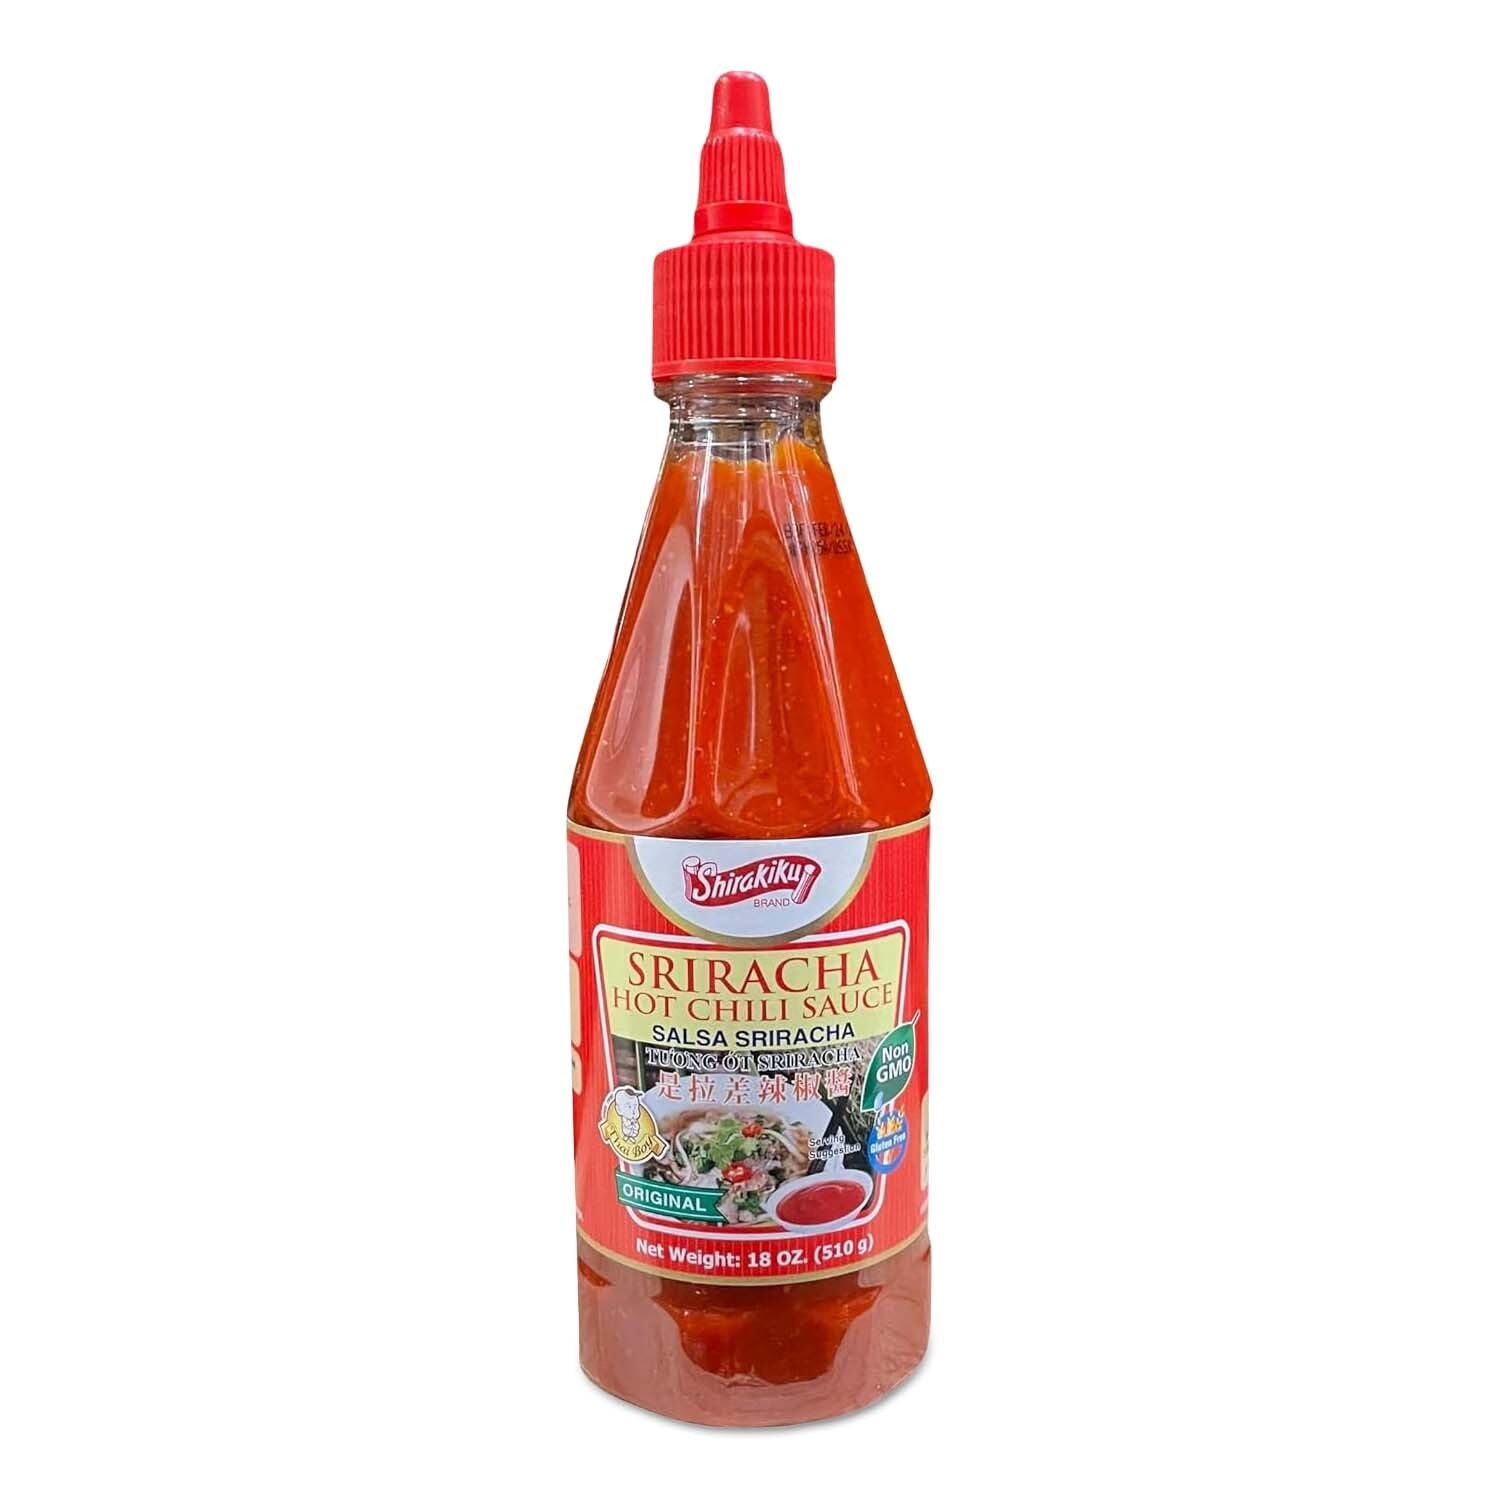
Item Name: Shirakiku Thailand Sriracha Hot Chili Sauce Thai Boy | Chili, Water, Sugar, Acetic Acid | Ideal for Elevating the Taste of Asian Cuisine | Non-GMO, Gluten-free | 18oz - Pack of
Bullet Point 1: 𝐒𝐫𝐢𝐫𝐚𝐜𝐡𝐚 𝐁𝐨𝐥𝐝 𝐅𝐥𝐚𝐯𝐨𝐫 Experience a bold, flashy kick with each Sriracha hot chili sauce bite. Ideal for heating your food, it offers authenticity from the heart through a fiery flavor that accentuates all foods.
Bullet Point 2: 𝐕𝐞𝐫𝐬𝐚𝐭𝐢𝐥𝐞 𝐂𝐡𝐢𝐥𝐢 𝐒𝐚𝐮𝐜𝐞 Your dishes will always differ after you take your taste buds on a compelling journey with this Thai chili sauce. It is best for any recipe and is an Asian hot sauce for dipping sauce.
Bullet Point 3: 𝐍𝐨𝐧-𝐆𝐌𝐎 𝐈𝐧𝐠𝐫𝐞𝐝𝐢𝐞𝐧𝐭𝐬 Made from the best non-GMO ingredients, including fresh chili and natural sugar, hot chili sauce prepared for those who care about what goes into their food and choose healthy ingredients.
Bullet Point 4: 𝐂𝐨𝐧𝐯𝐞𝐧𝐢𝐞𝐧𝐭 𝐒𝐚𝐮𝐜𝐞 𝐁𝐨𝐭𝐭𝐥𝐞 A user-friendly sriracha bottle that brings spiciness and functionality to any entry on your menu. The sauce bottle is made to ensure it is easy to handle & serves conveniently.
Bullet Point 5: 𝐑𝐞𝐚𝐥 𝐓𝐡𝐚𝐢 𝐇𝐨𝐭 𝐒𝐚𝐮𝐜𝐞 Taste the sensation of Thai chilies in Thai hot sauce. It's a great cooking topper, perfect for elevating your dishes and bringing you closer to experiencing all Thailand has to offer.
Product Description: Sk hot chiliDiscover the bold and authentic taste of Shirakiku Sriracha Hot Chili Sauce Thai Boy. Whether you're a fan of traditional chili sauce or looking to explore new flavors, this Asian chili sauce offers the perfect balance of heat and sweetness. The 18 oz sauce bottle is convenient for both cooking and serving, making it easy to add a burst of flavor whenever you need it. With its rich and spicy profile, this sriracha sauce is a must-have for any kitchen, enhancing everything from stir-fries to marinades. 𝐀𝐮𝐭𝐡𝐞𝐧𝐭𝐢𝐜 𝐅𝐥𝐚𝐯𝐨𝐫 𝐰𝐢𝐭𝐡 𝐒𝐡𝐢𝐫𝐚𝐤𝐢𝐤𝐮 𝐒𝐫𝐢𝐫𝐚𝐜𝐡𝐚 𝐇𝐨𝐭 𝐂𝐡𝐢𝐥𝐢 𝐒𝐚𝐮𝐜𝐞 The sriracha hot chili sauce is not just about heat; it's about depth of flavor. This versatile hot chili sauce allows you to use it as a marinade, dipping sauce, or even as a condiment to spice up your daily meals. The convenient sriracha bottle design makes it easy to control your sauce to add just the right amount of heat to your dishes. Whether cooking up a storm in the kitchen or simply looking for a quick way to spice up your snacks, this Asian hot sauce is the perfect companion. 𝐕𝐞𝐫𝐬𝐚𝐭𝐢𝐥𝐞 𝐚𝐧𝐝 𝐂𝐨𝐧𝐯𝐞𝐧𝐢𝐞𝐧𝐭 𝐟𝐨𝐫 𝐄𝐯𝐞𝐫𝐲𝐝𝐚𝐲 𝐔𝐬𝐞 Perfect for adding an authentic Thai touch to your meals, this Thai hot sauce is made with the finest Thai chilis, delivering a rich, bold flavor that pairs well with a wide range of dishes. Whether you're making a spicy stir-fry, a tangy salad dressing, or a savory marinade, this Thai chili sauce is the ideal choice for bringing the taste of Thailand to your table. Whether you're a fan of Sriracha hot sauce or new to the world of Asian chili sauces, this product will quickly become a favorite.
Value: 18.0
Unit: Ounce

Price: 12.99